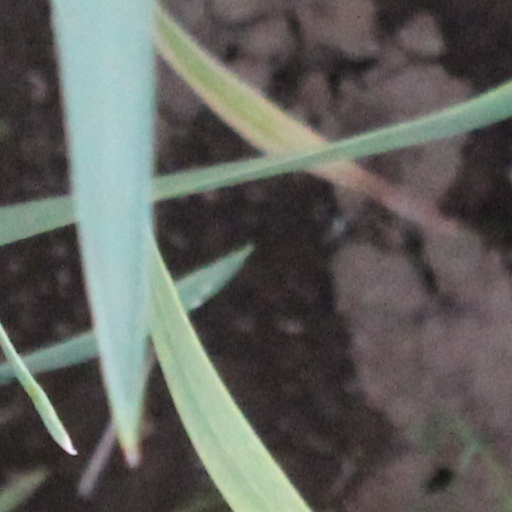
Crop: wheat